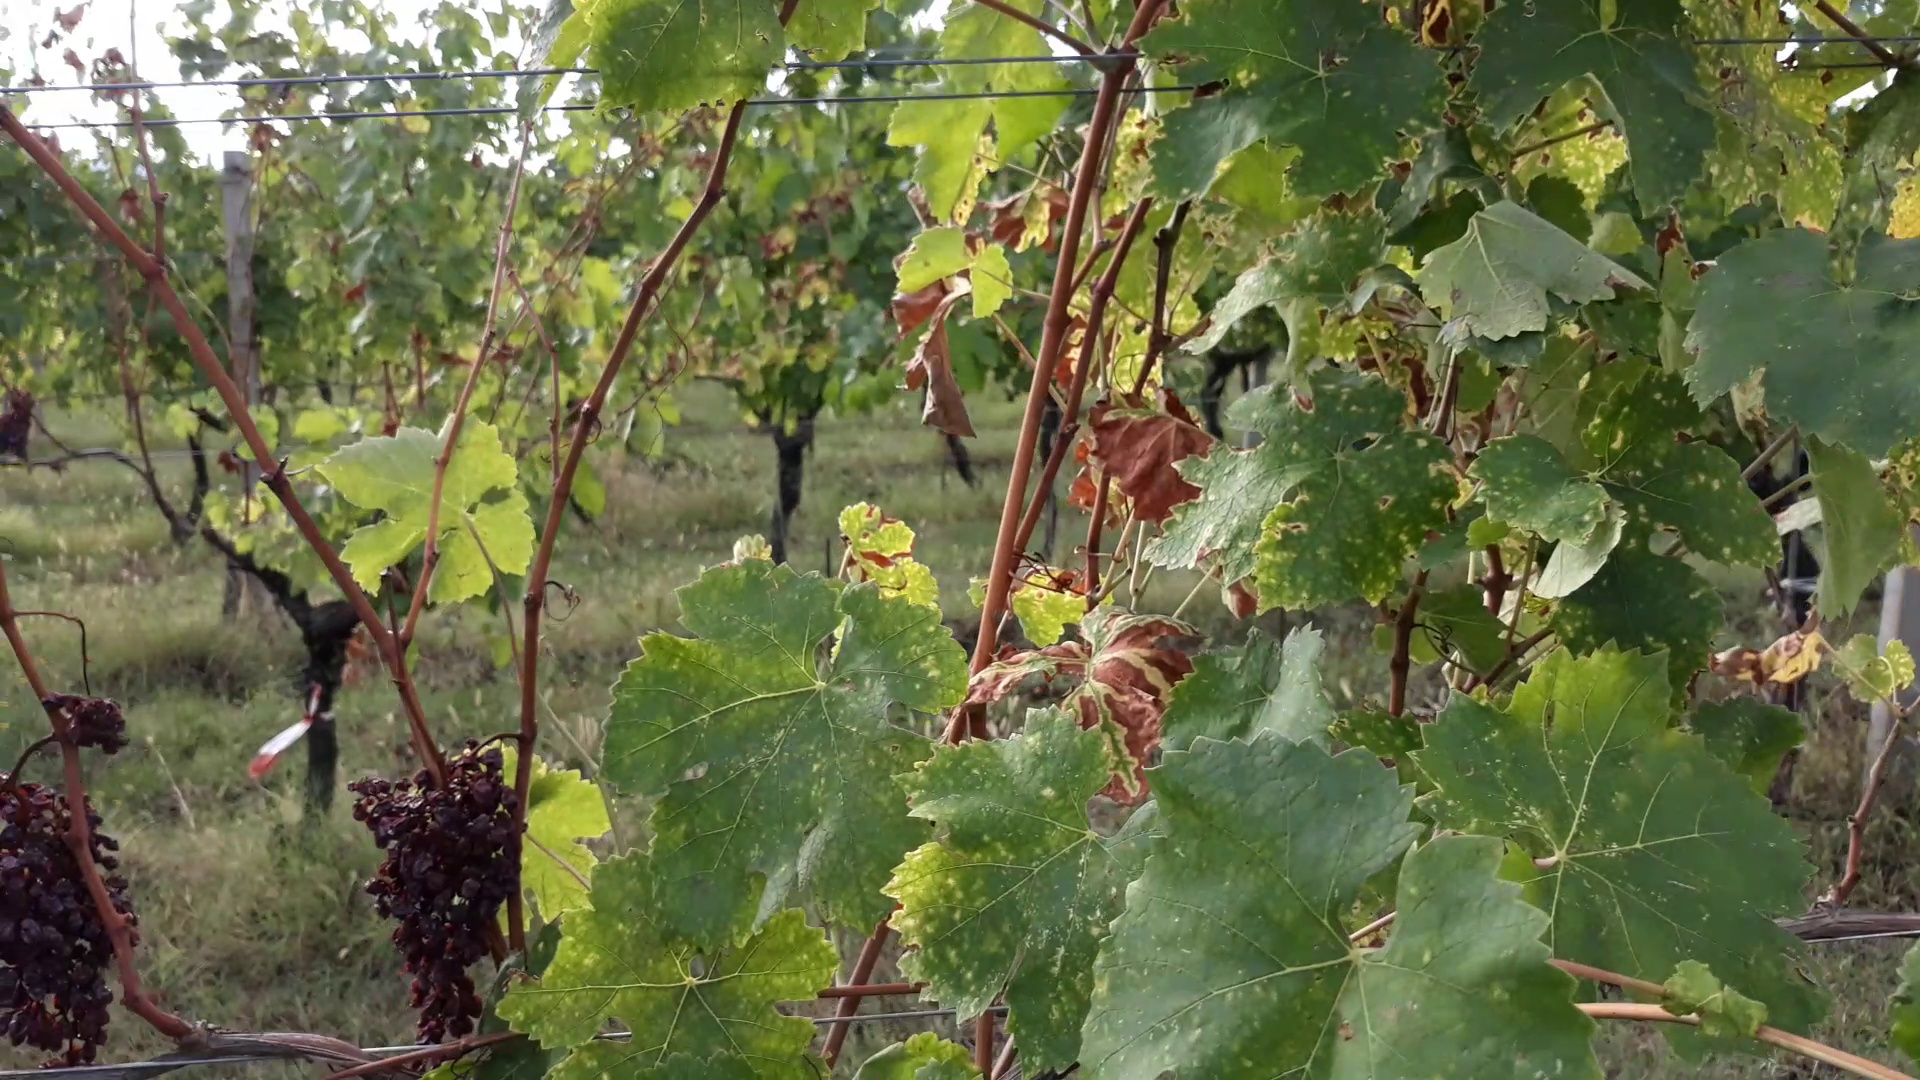
Label: esca